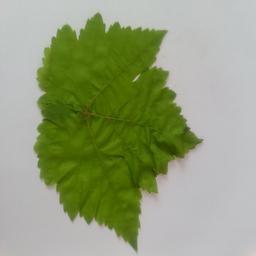
Label: Healthy Leaves